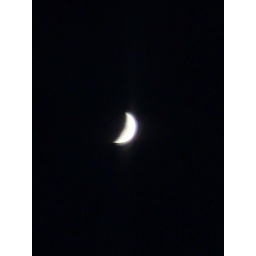
First quarter moon in west sky photographed from inside my office window